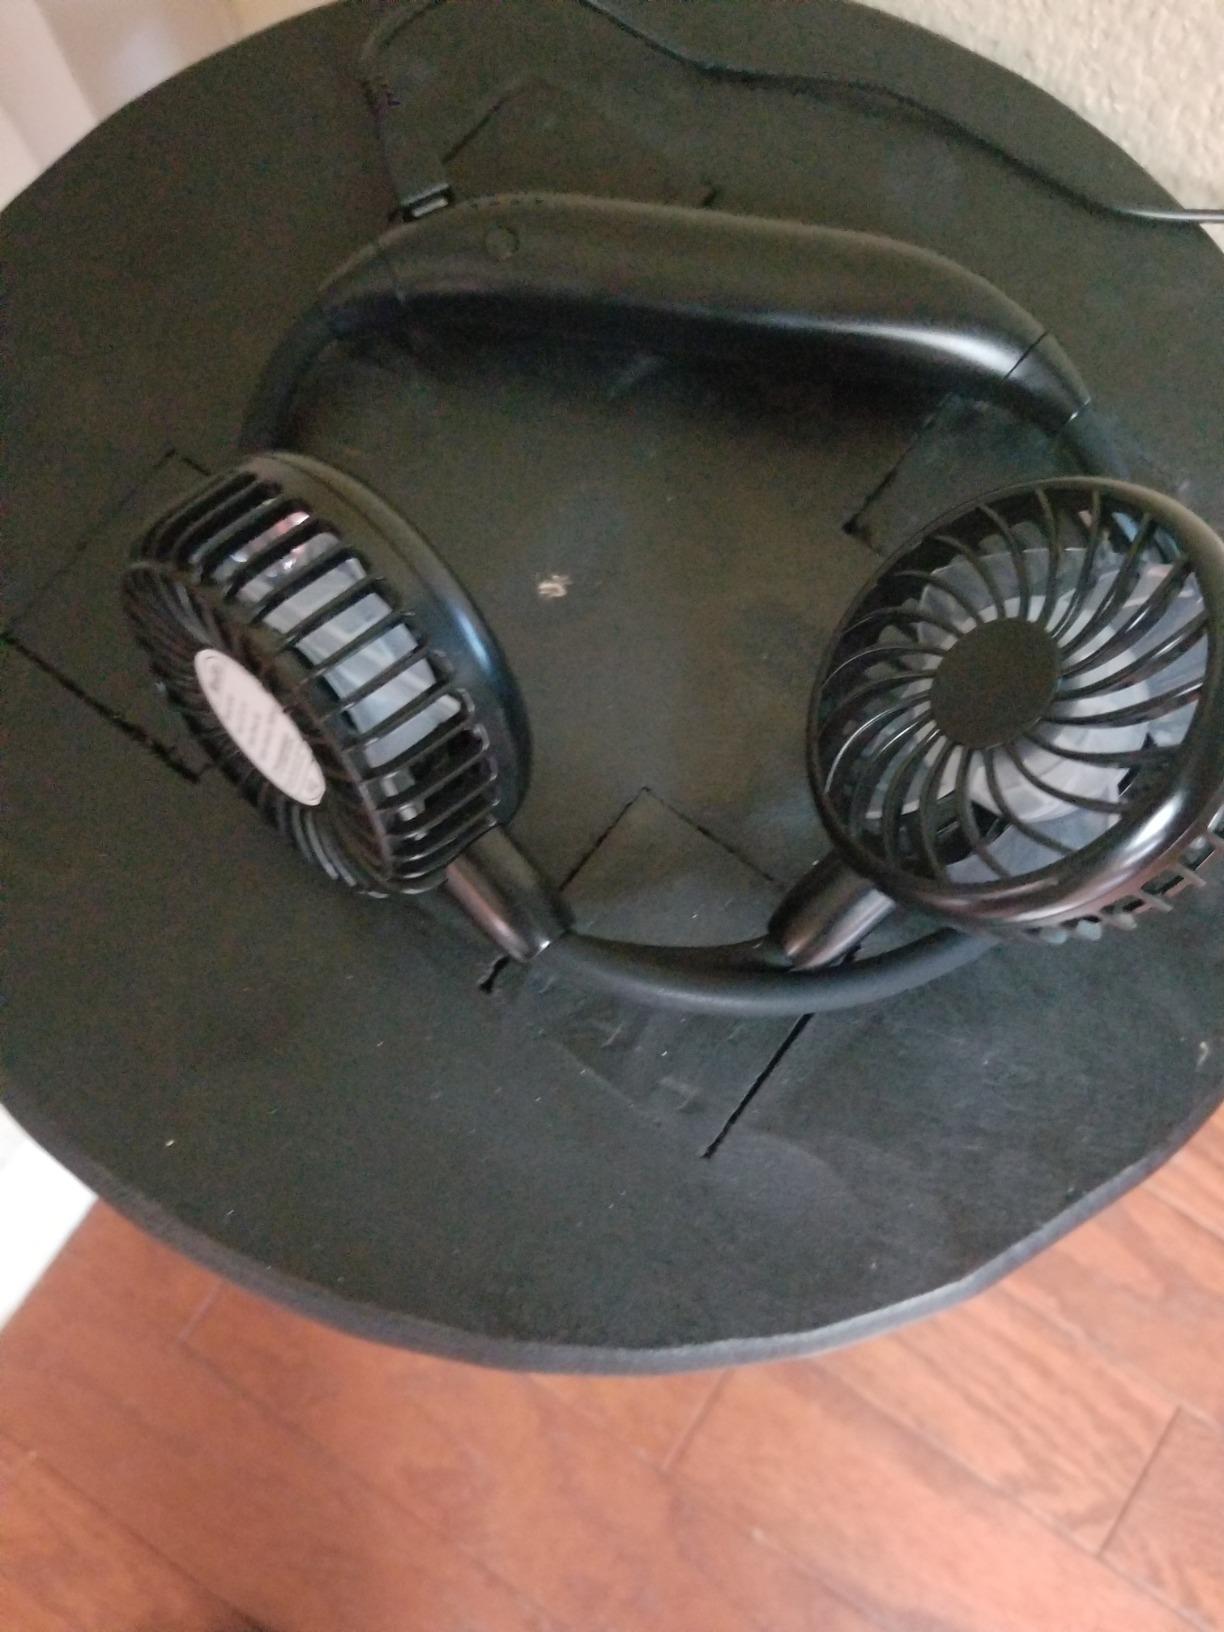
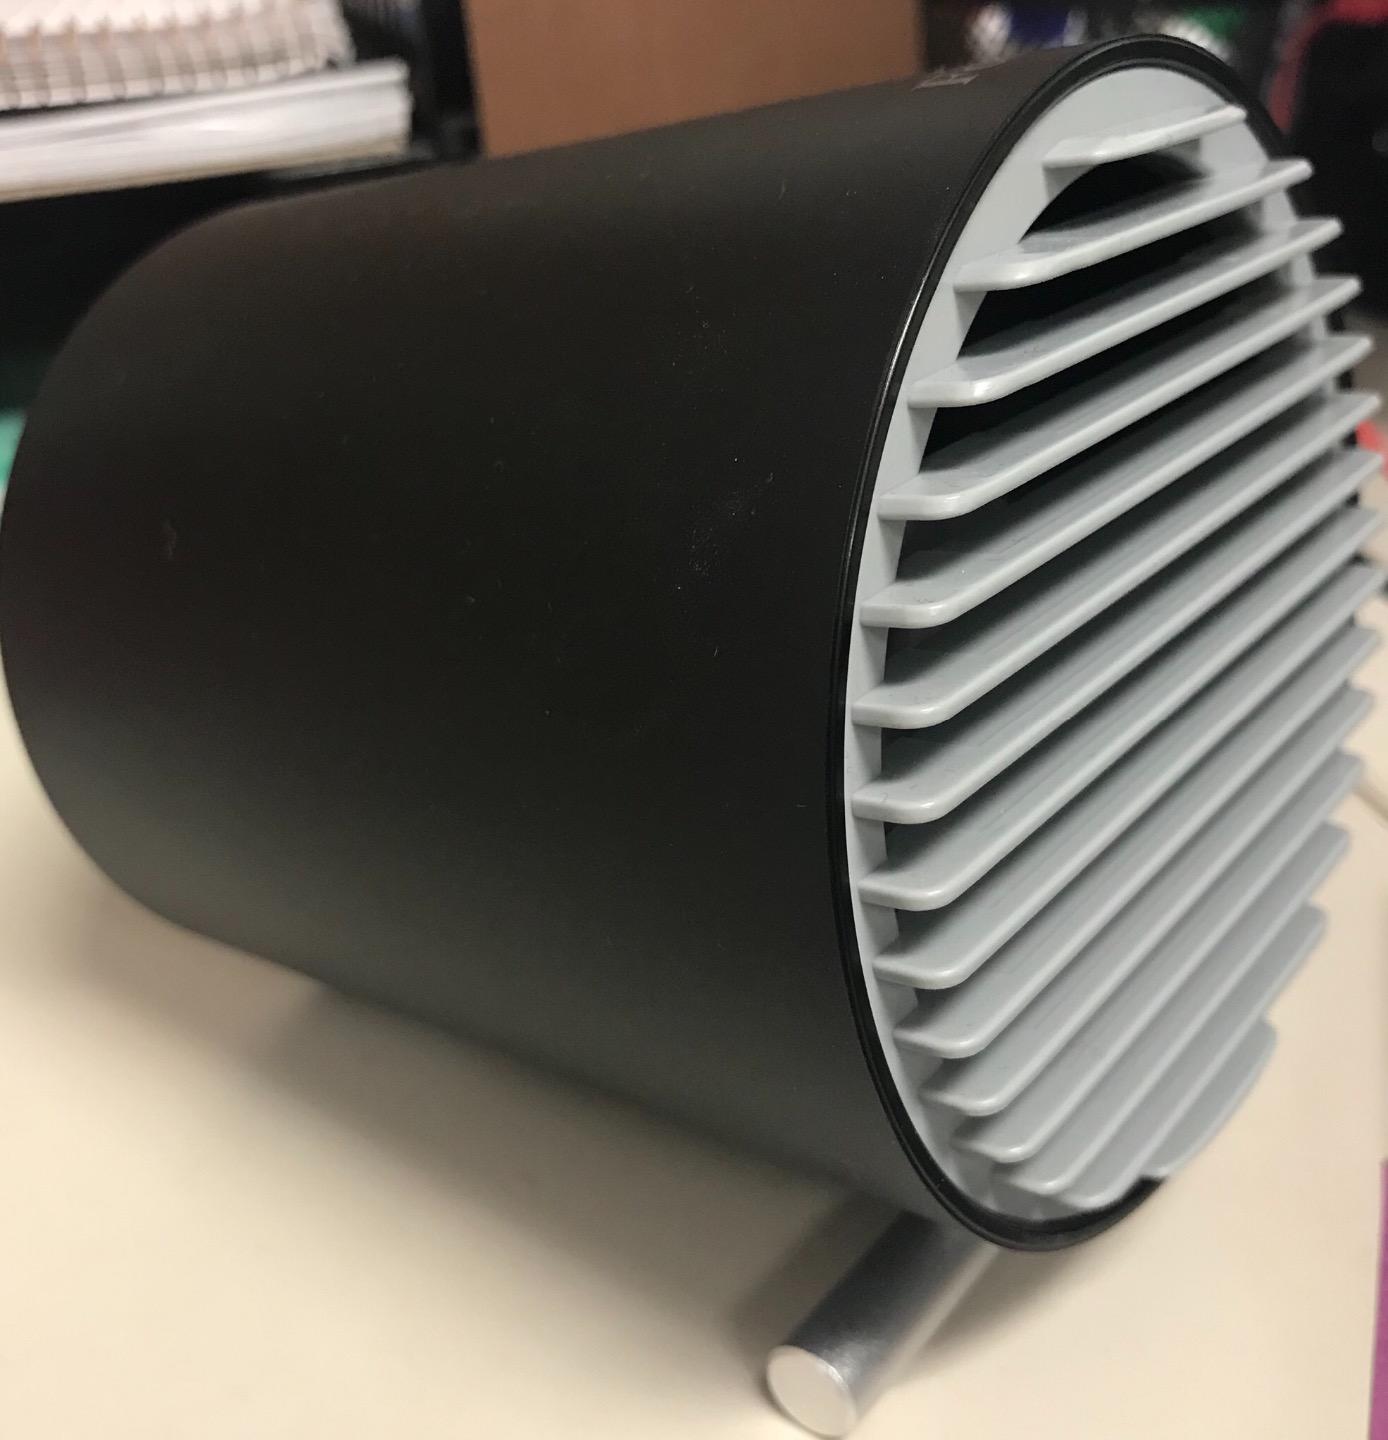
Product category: fan
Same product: no